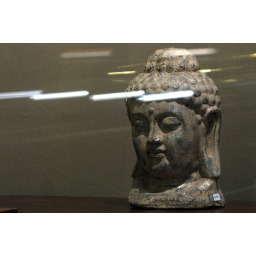
in the window of a homewares store on oxford street sydney...